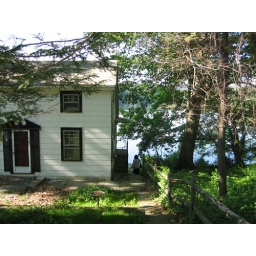
Front of house with lake in view